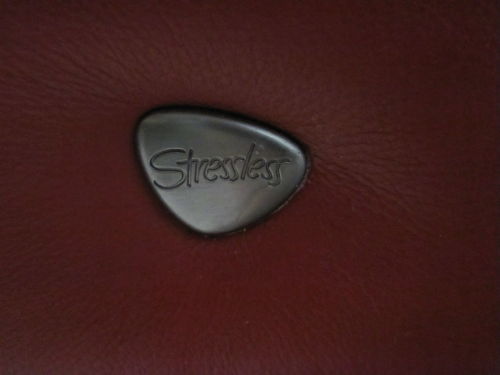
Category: sofa